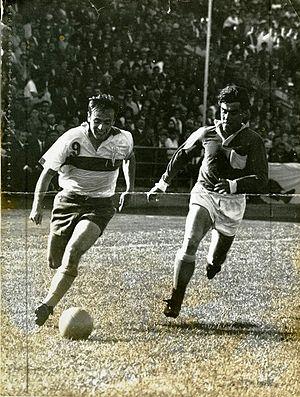
Le Club Deportivo Universidad Católica, ou tout simplement Universidad Católica, un club chilien de football, basé dans le quartier de Las Condes à Santiago du Chili, capitale du pays, et fondé le 21 avril 1937.